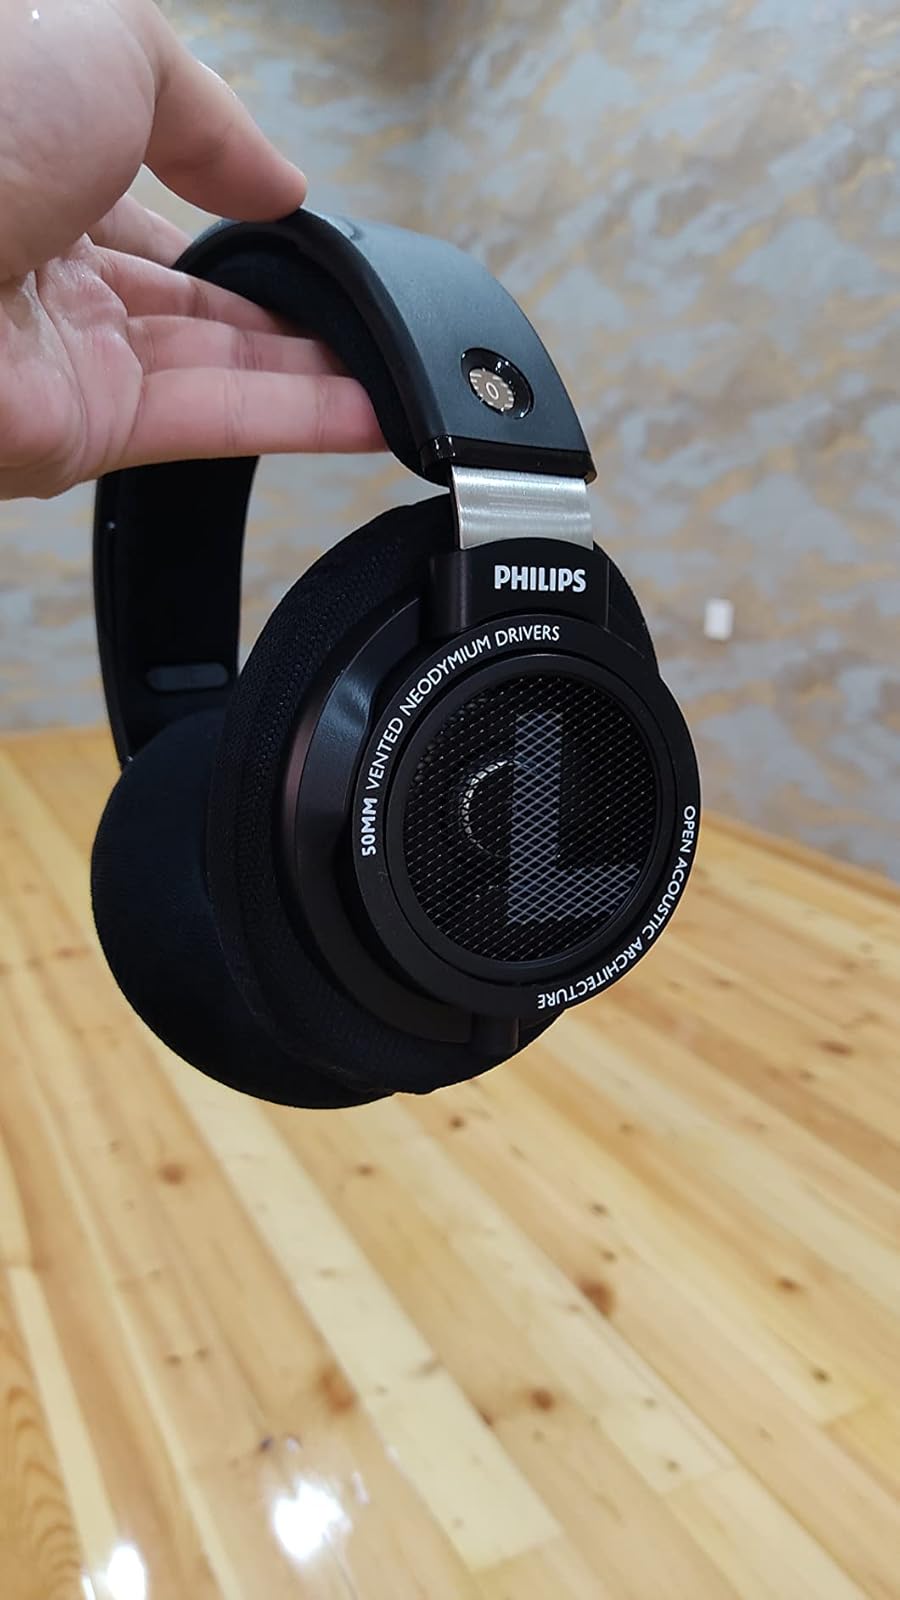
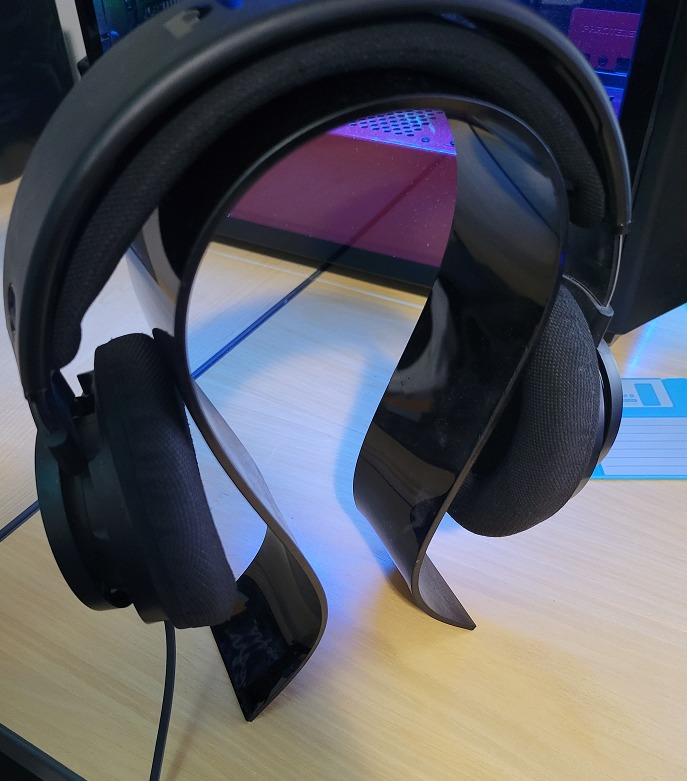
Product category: headphones
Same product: yes